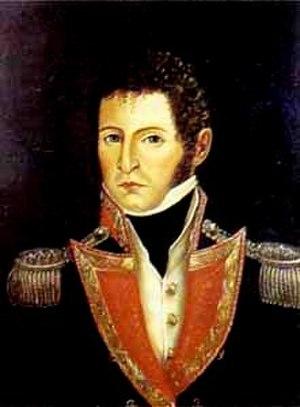
Antonio Villavicencio est un homme d'État et ancien président des Provinces-Unies de Nouvelle-Grenade, né le 9 janvier 1775 à Quito, mort le 6 juin 1816 à Bogotá. D'abord officier de l'Armada espagnole, à partir de 1801, il retourne à Bogotá comme envoyé du roi d'Espagne. Toutefois, pendant son voyage vers Bogota, le 20 juillet 1810, les événements dits du Vase de Llorente conduisent à la chute du vice-roi Antonio Amar y Borbón, remplacé par une Junte suprême de gouvernement à laquelle Villavicencio fait allégeance dès son arrivée à Bogotá, passant ainsi dans le camp patriote. Villavicencio participe en 1813 à la campagne dite "du Sud" avec Antonio Nariño. En 1815, il devient gouverneur de la Province de Tunja, puis participe à un triumvirat à la tête des Provinces-Unies de Nouvelle-Grenade. En mai 1816, lors de la Reconquête espagnole de la Nouvelle-Grenade, Villavicencio est fait prisonnier par les Espagnols. Condamné à mort, il est exécuté le 6 juin 1816.
Antonio Amador José Nariño y Bernardo Álvarez del Casal, né le 9 avril 1765 à Santafé de Bogota et mort le 13 décembre 1823 à Villa de Leyva, est un homme d'État, militaire et journaliste néo-grenadin. Issu d'une riche famille créole de Bogota, il est l'un des précurseurs de l'émancipation des colonies américaines de l'empire espagnol et devient l'un des héros de l'indépendance de la Colombie.
Cet article traite du président de la République de Colombie, qui est le chef de l'État et du gouvernement de la Colombie.